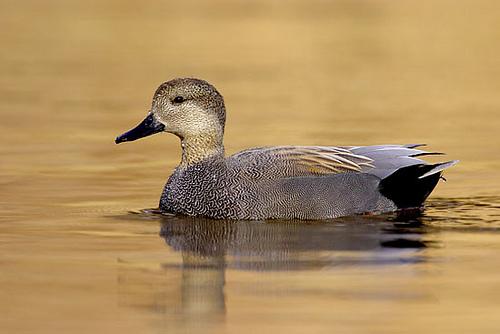
this medium sized bird looks to be a duck with a normal sized, black beak, a sandy textured body and black tail feathers.
this bird is brown with white on its head and has a long, pointy beak.
this larger bird has a speckled appearance and a long flat bill.
this is a large brown bird with black spots and a black beak.
mostly brown, with tiny specs of white, almost makes it look like a leopard all over its body. with its neck being tan colored and its crown being golden light brown colored.
this bird has wings that are grey and has a long black bill
this bird has wings that are white and brown and has a black bill
this bird is not flying and sitting very calmly in the water, small eyes and very long slim beak.
this bird has a black beak with a brown crown and a checkered feather pattern.
this bird has wings that are grey and has a black bill
Species: Gadwall